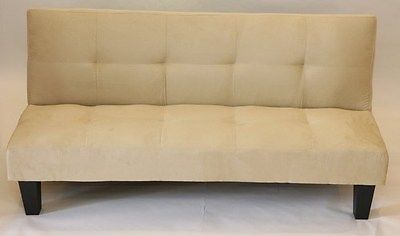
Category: sofa